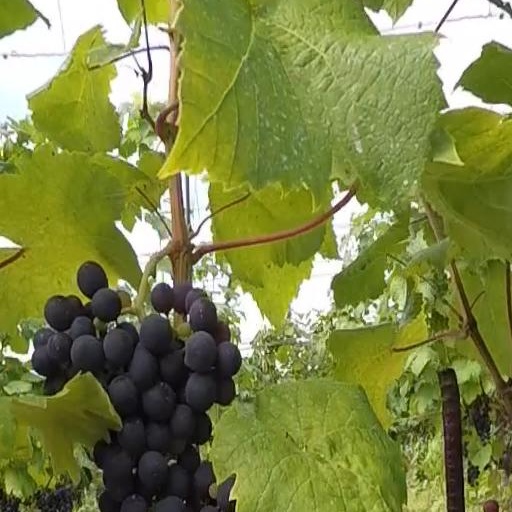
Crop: grape